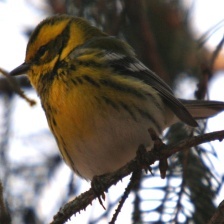
Species: TOWNSENDS WARBLER
Scientific name: SETOPHAGA TOWNSENDI